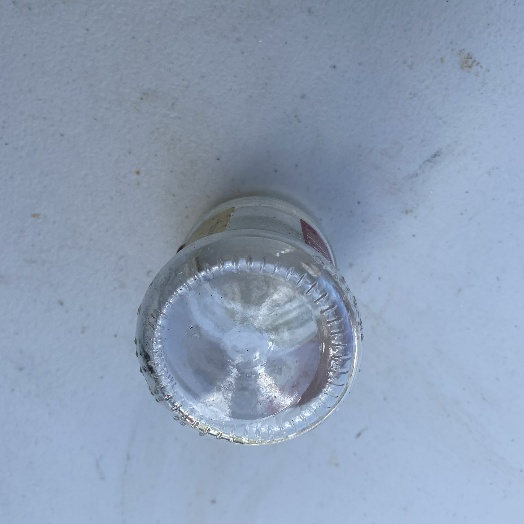
Label: Glass